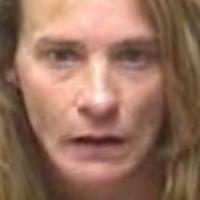
Age group: age 31-40